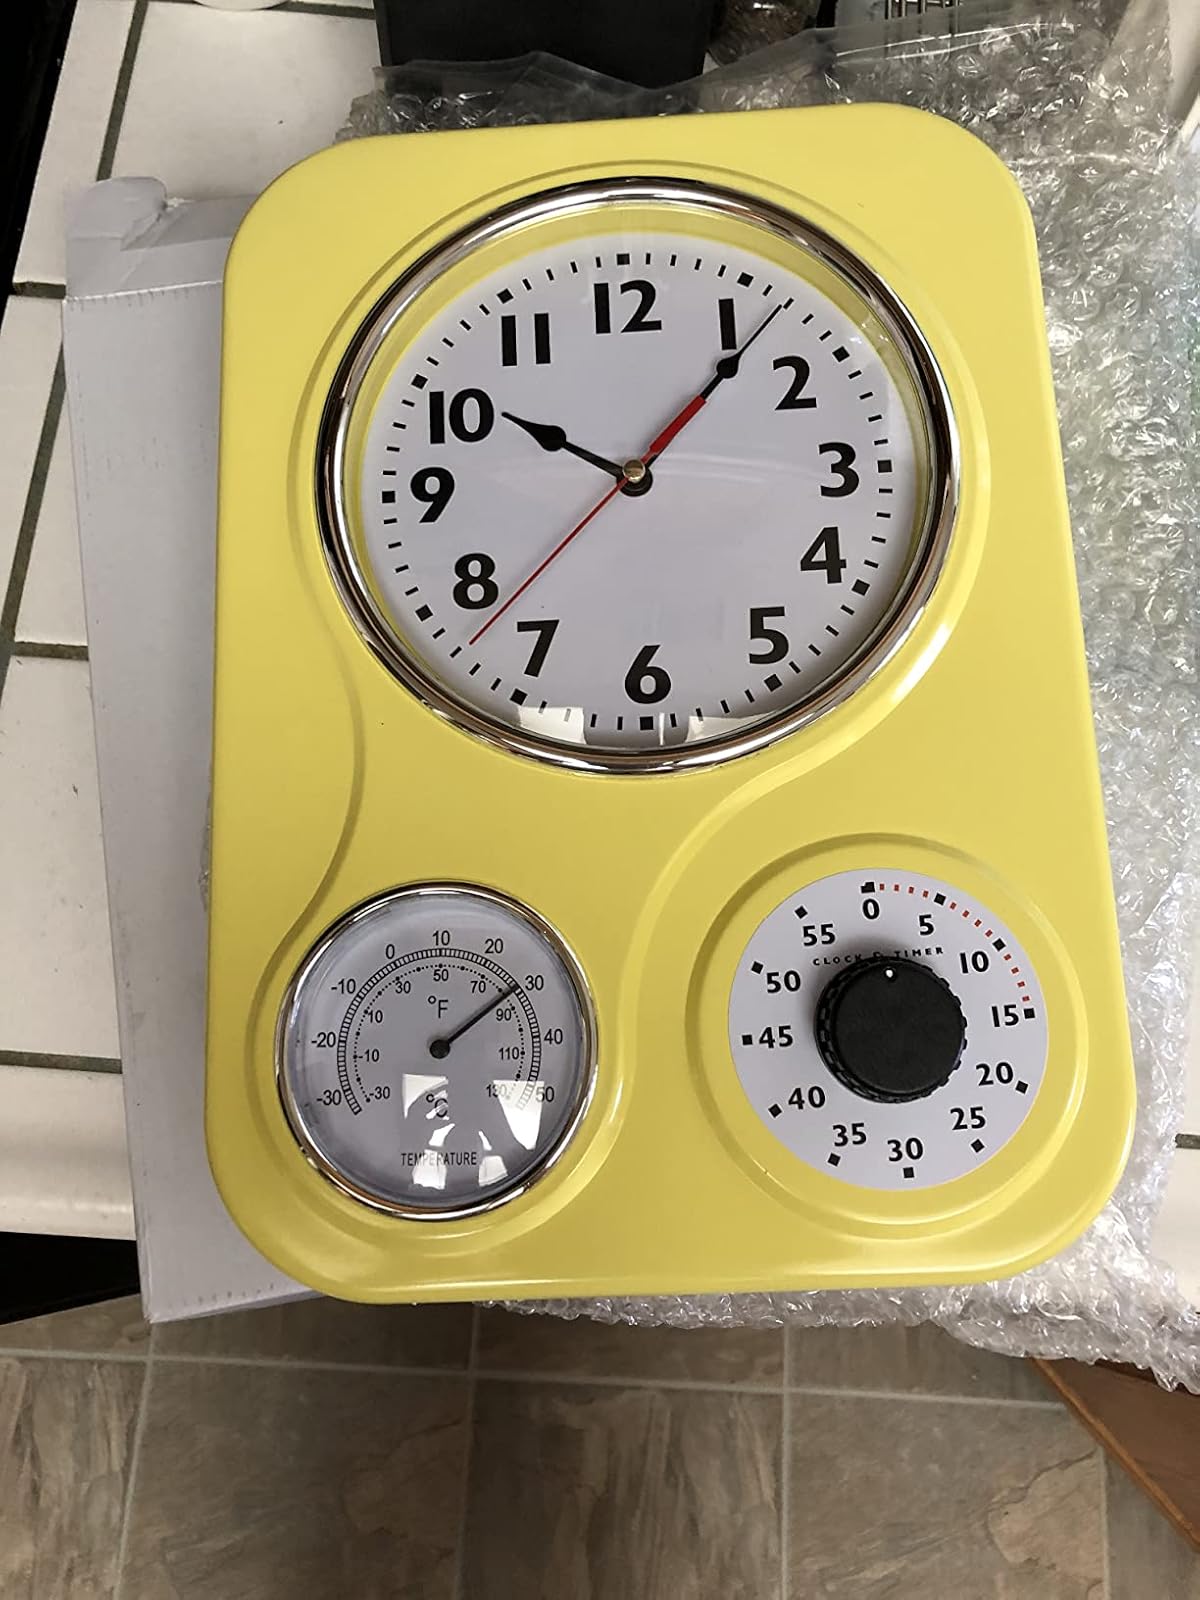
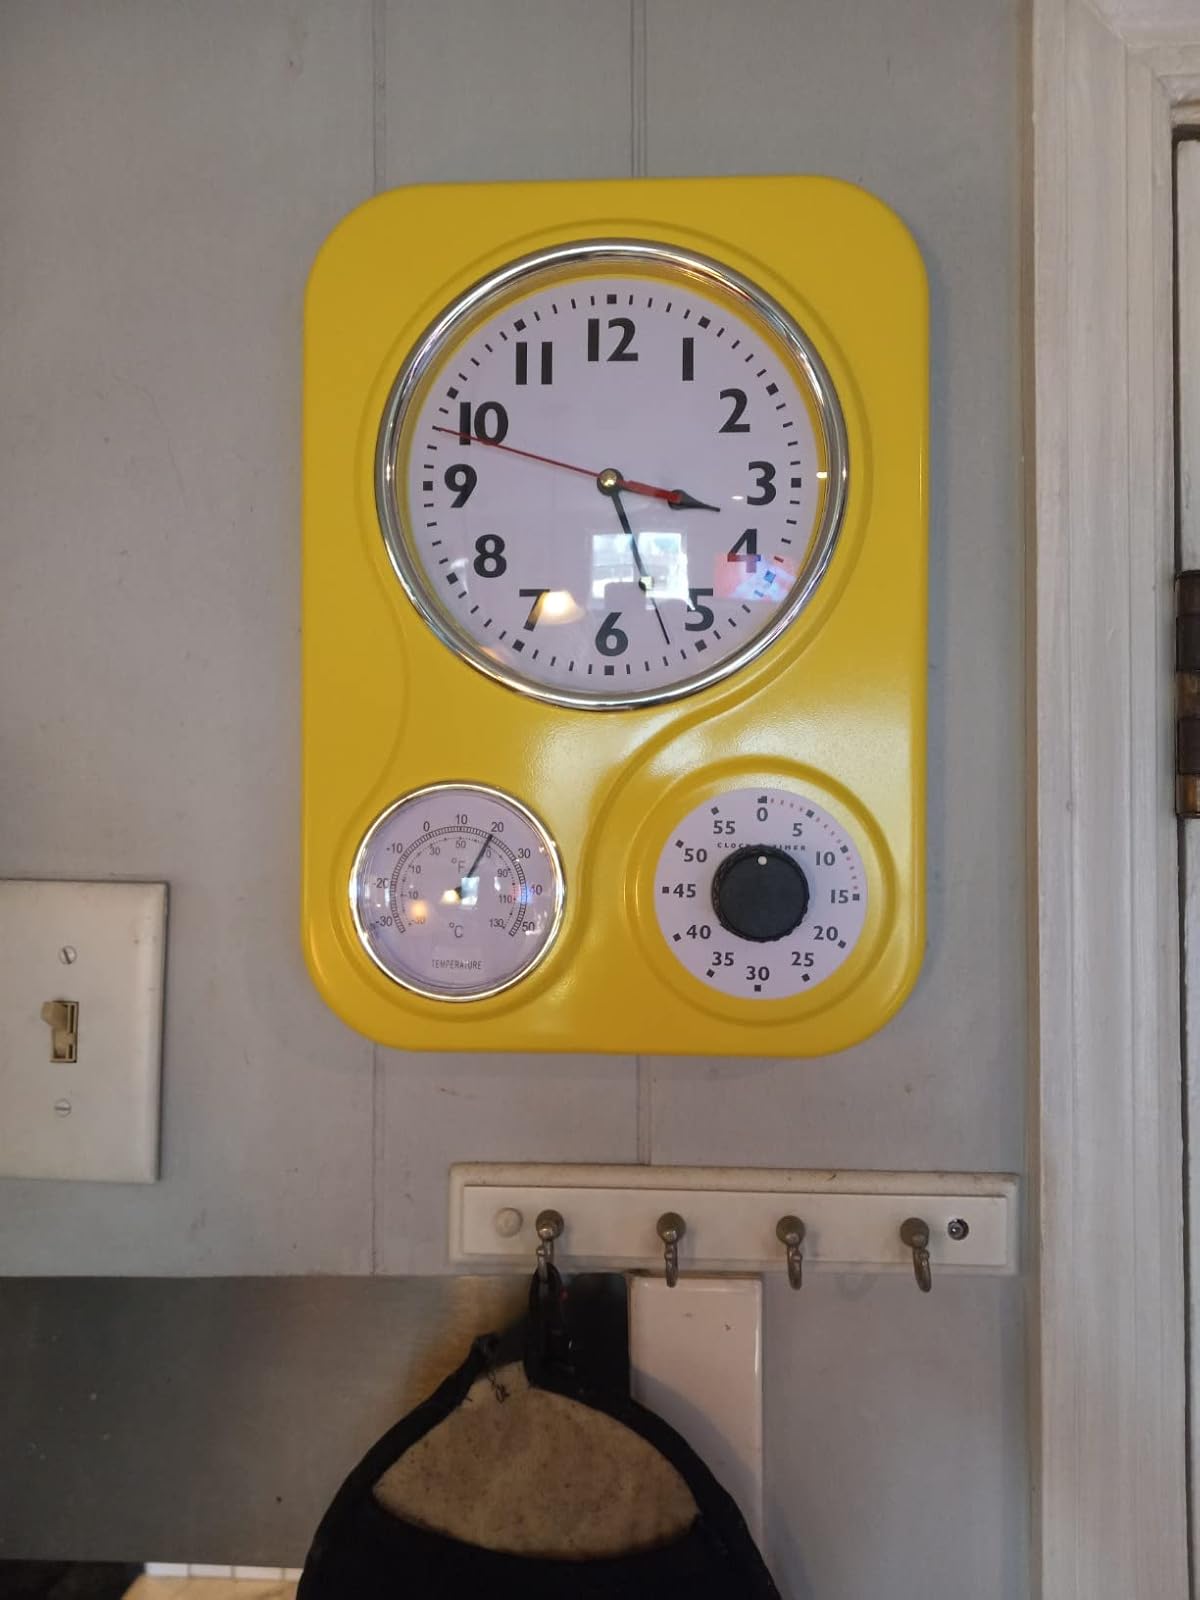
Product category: clock
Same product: yes